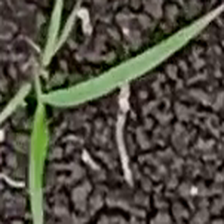
Weed species: Digitaria_SP_(Digitaria Sanguinalis )